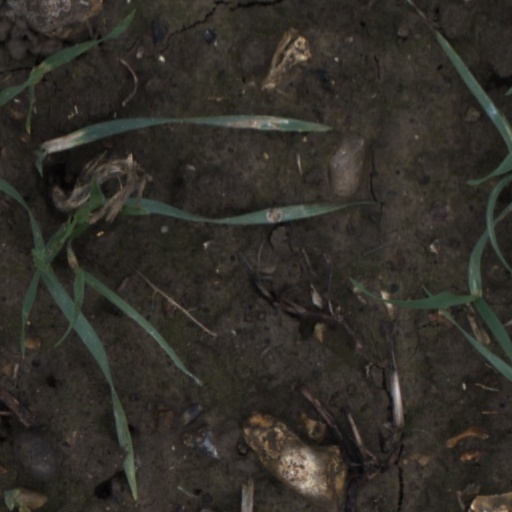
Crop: wheat